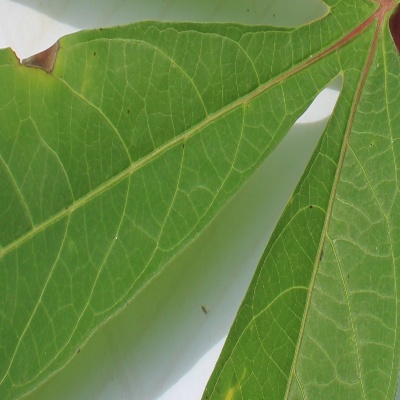
Crop: Cassava
Condition: brown spot